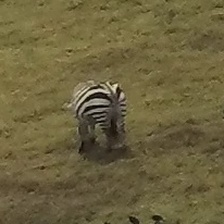
Pose orientation: back